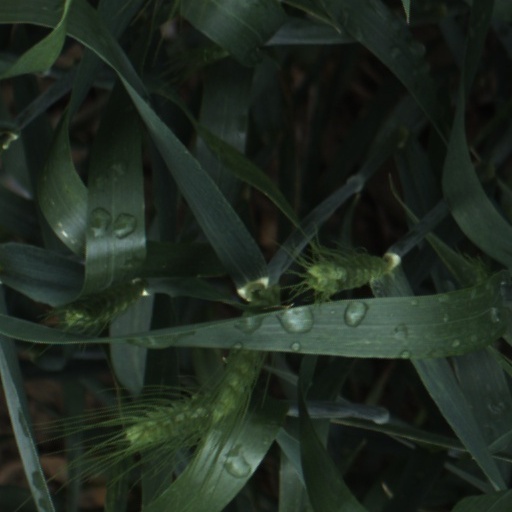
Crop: wheat